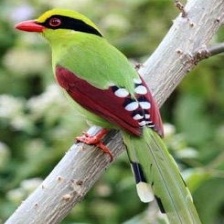
Species: GREEN MAGPIE
Scientific name: CISSA CHINENSIS
ImageNet parent category: magpie